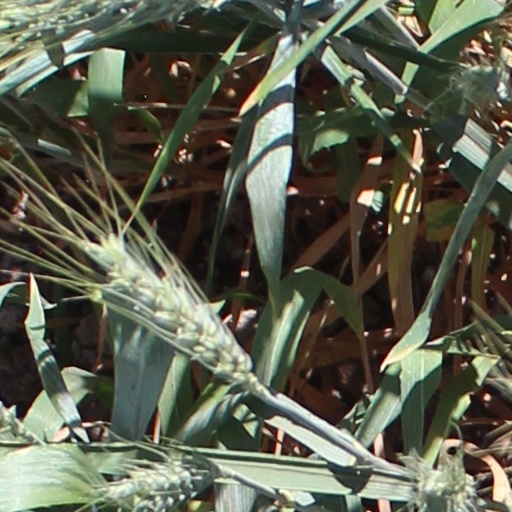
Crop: wheat